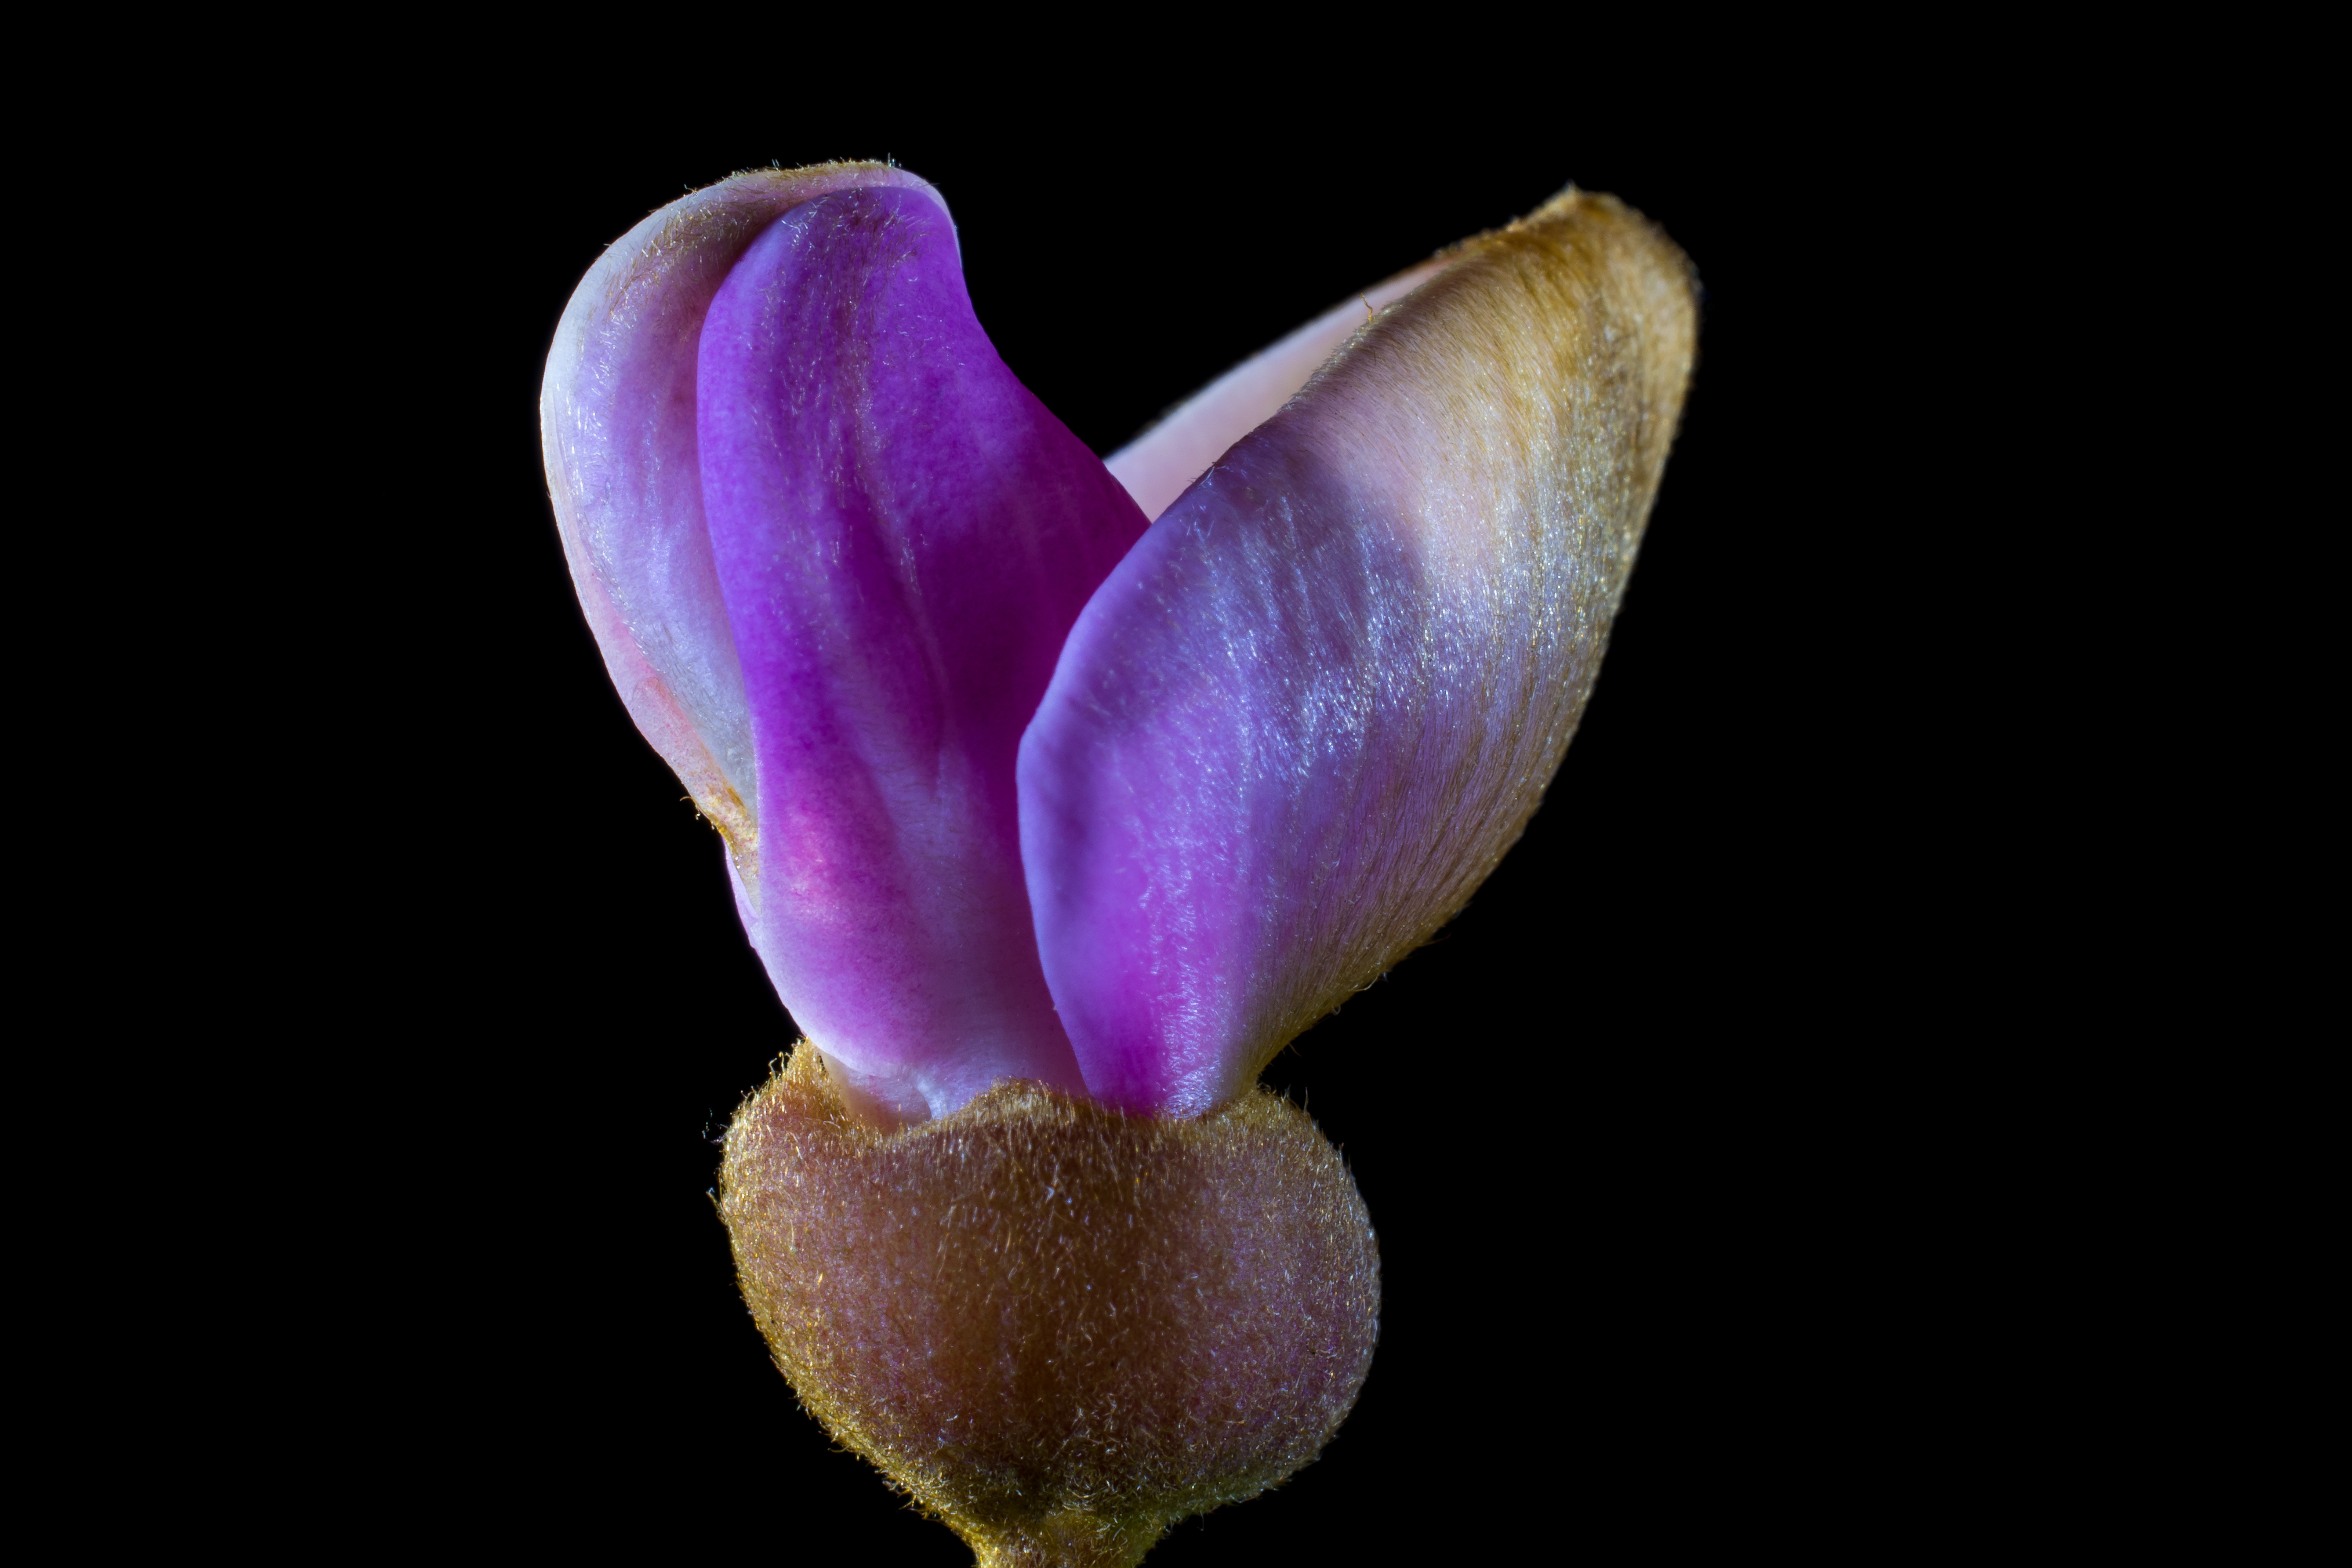
blossom, plant, flower, purple, petal, bloom, flora, close up, human body, iris, eye, organ, crocus, macro photography, flowering plant, small flower, plant stem, land plant, tie flower